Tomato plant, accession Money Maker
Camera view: bottom (45 deg); turntable rotation: 0 degrees
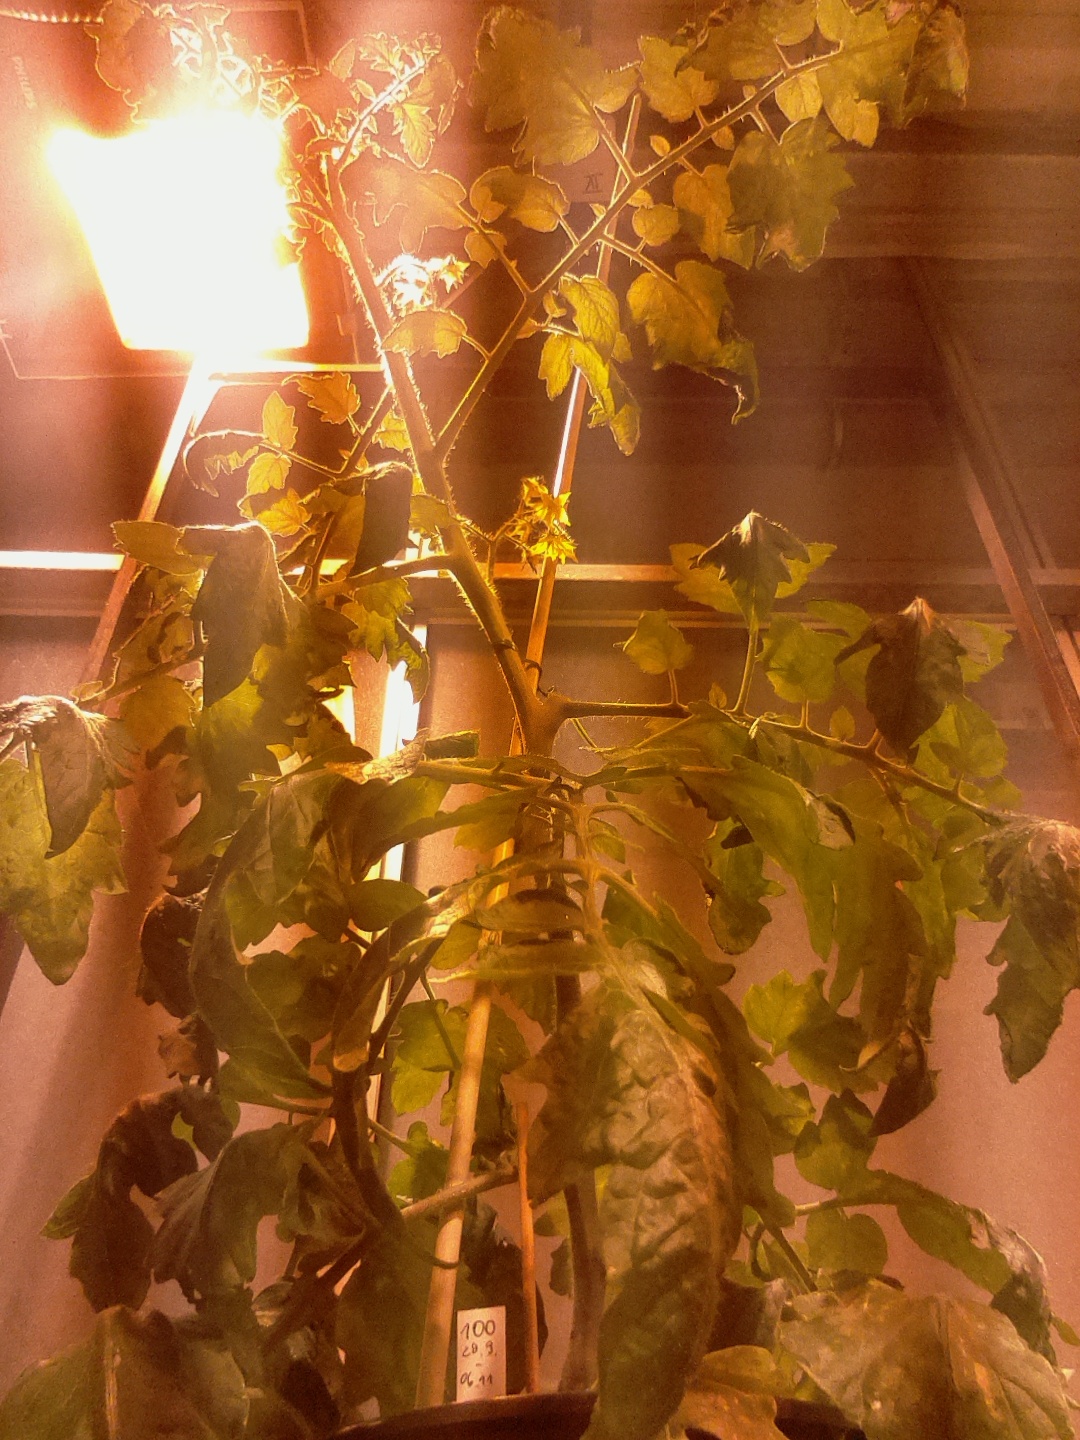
BBCH growth stage 68: Full flowering, 80%-90% of flowers open, more petals falling